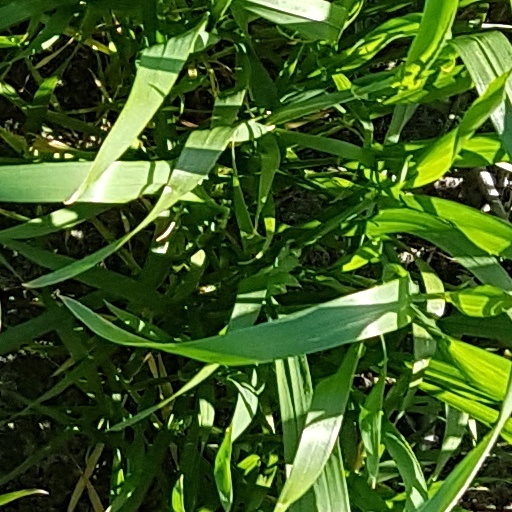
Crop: wheat